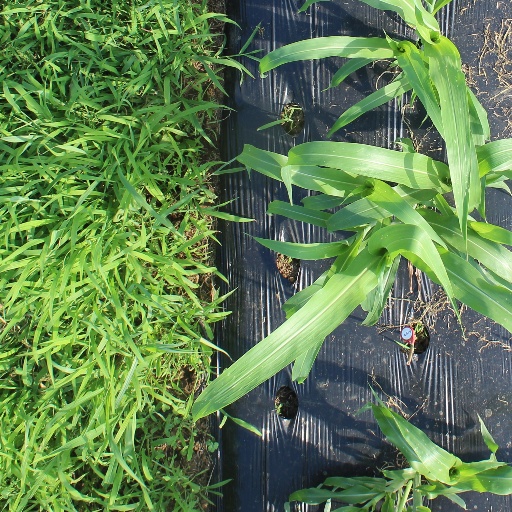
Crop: sorghum